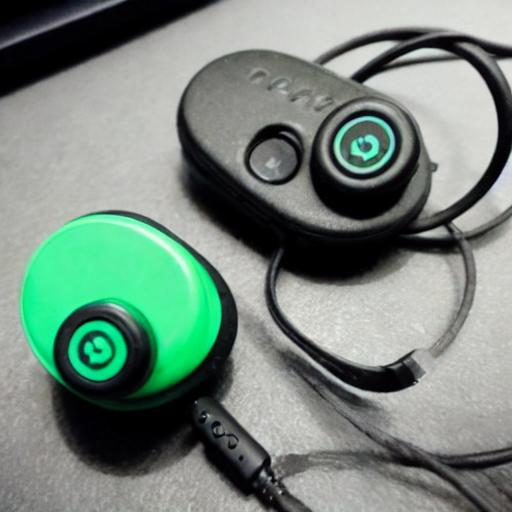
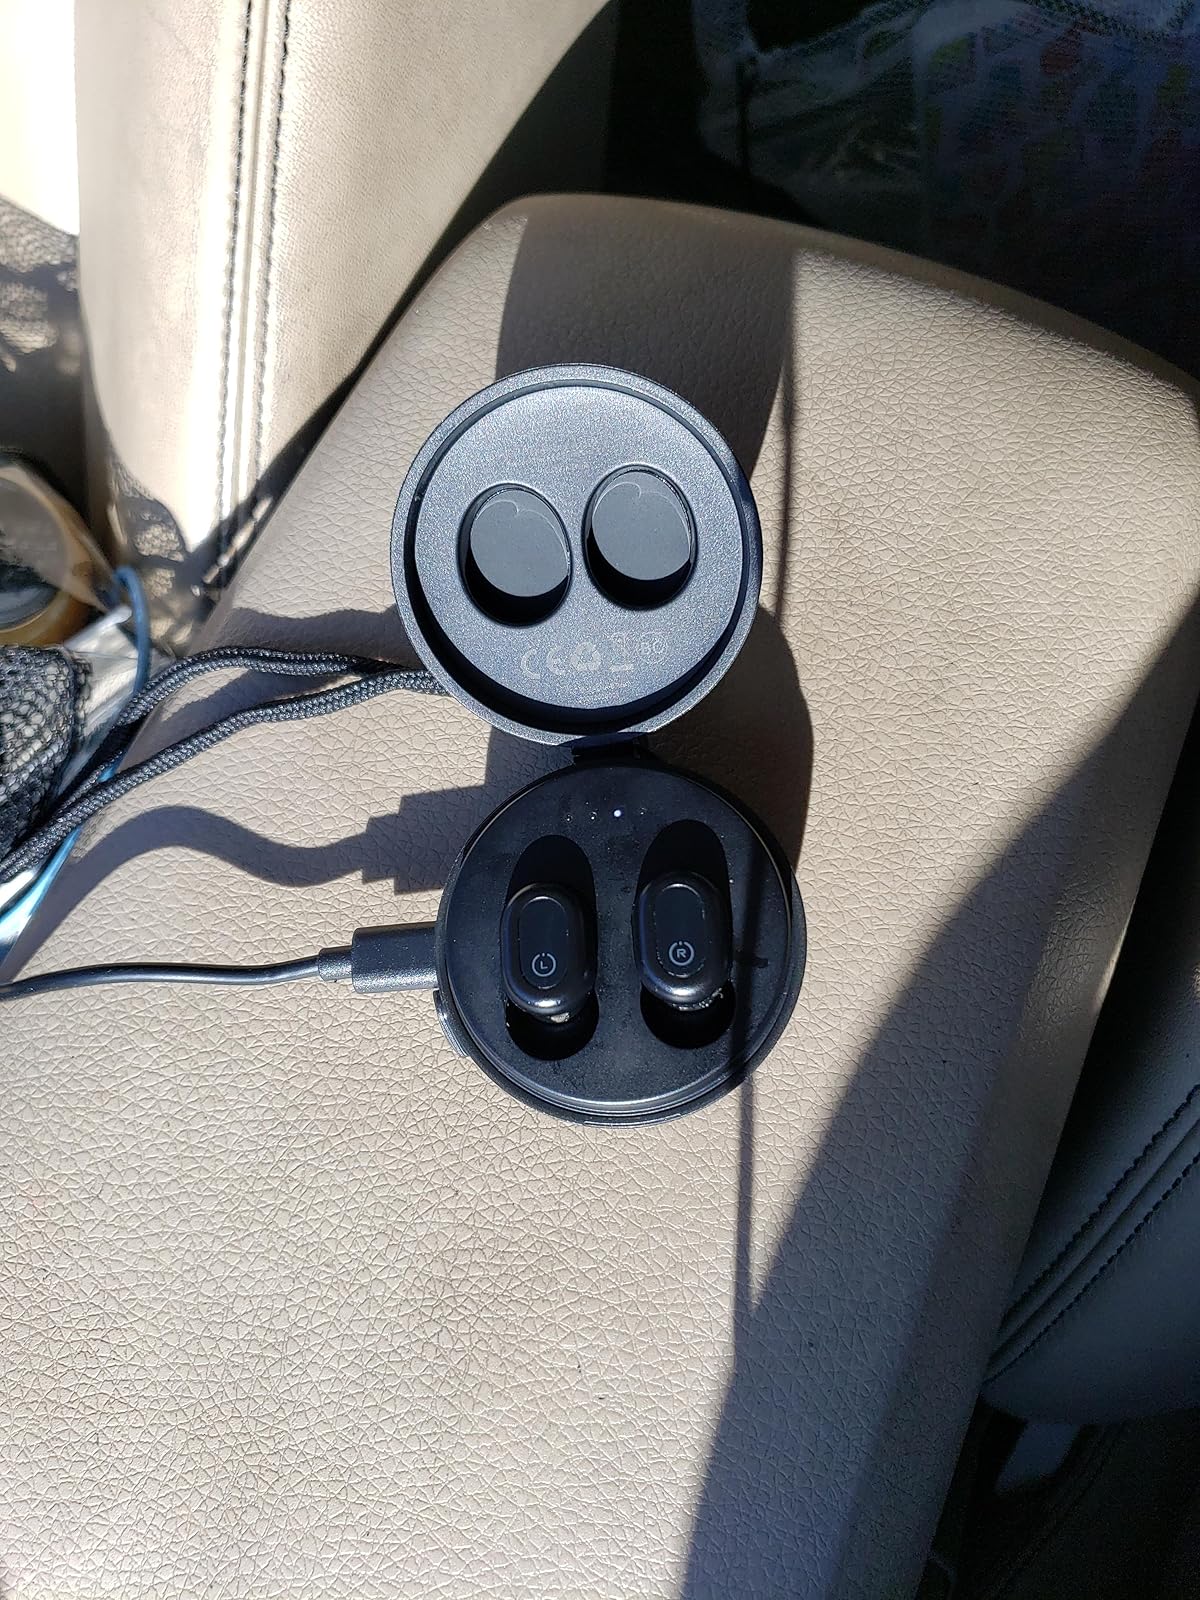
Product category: earbuds
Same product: no